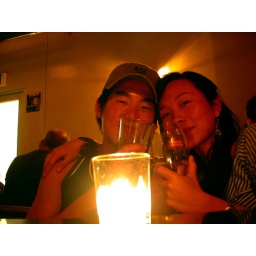
library ale house in venice.